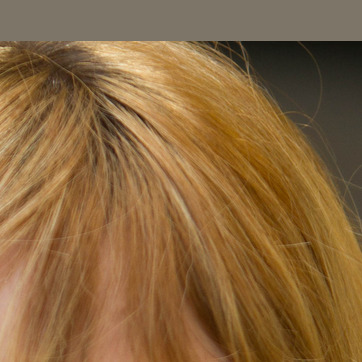
Material: hair